DualPenSports

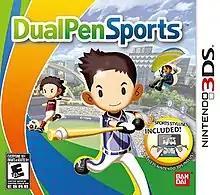

DualPenSports, known as in Japan, is a 2011 sports video game developed by indieszero and published by Namco Bandai Games for the Nintendo 3DS. It was released under the Bandai label. The game gets its name from the fact that two special sports styluses are used to play the game. The sports are soccer, baseball, boxing, basketball, paragliding, archery and skiing. There are also tap exercises to help players get used to playing the game with two styluses rather than one.